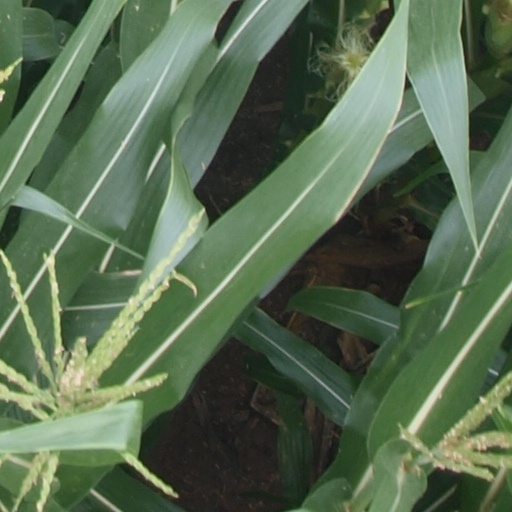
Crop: maize; corn